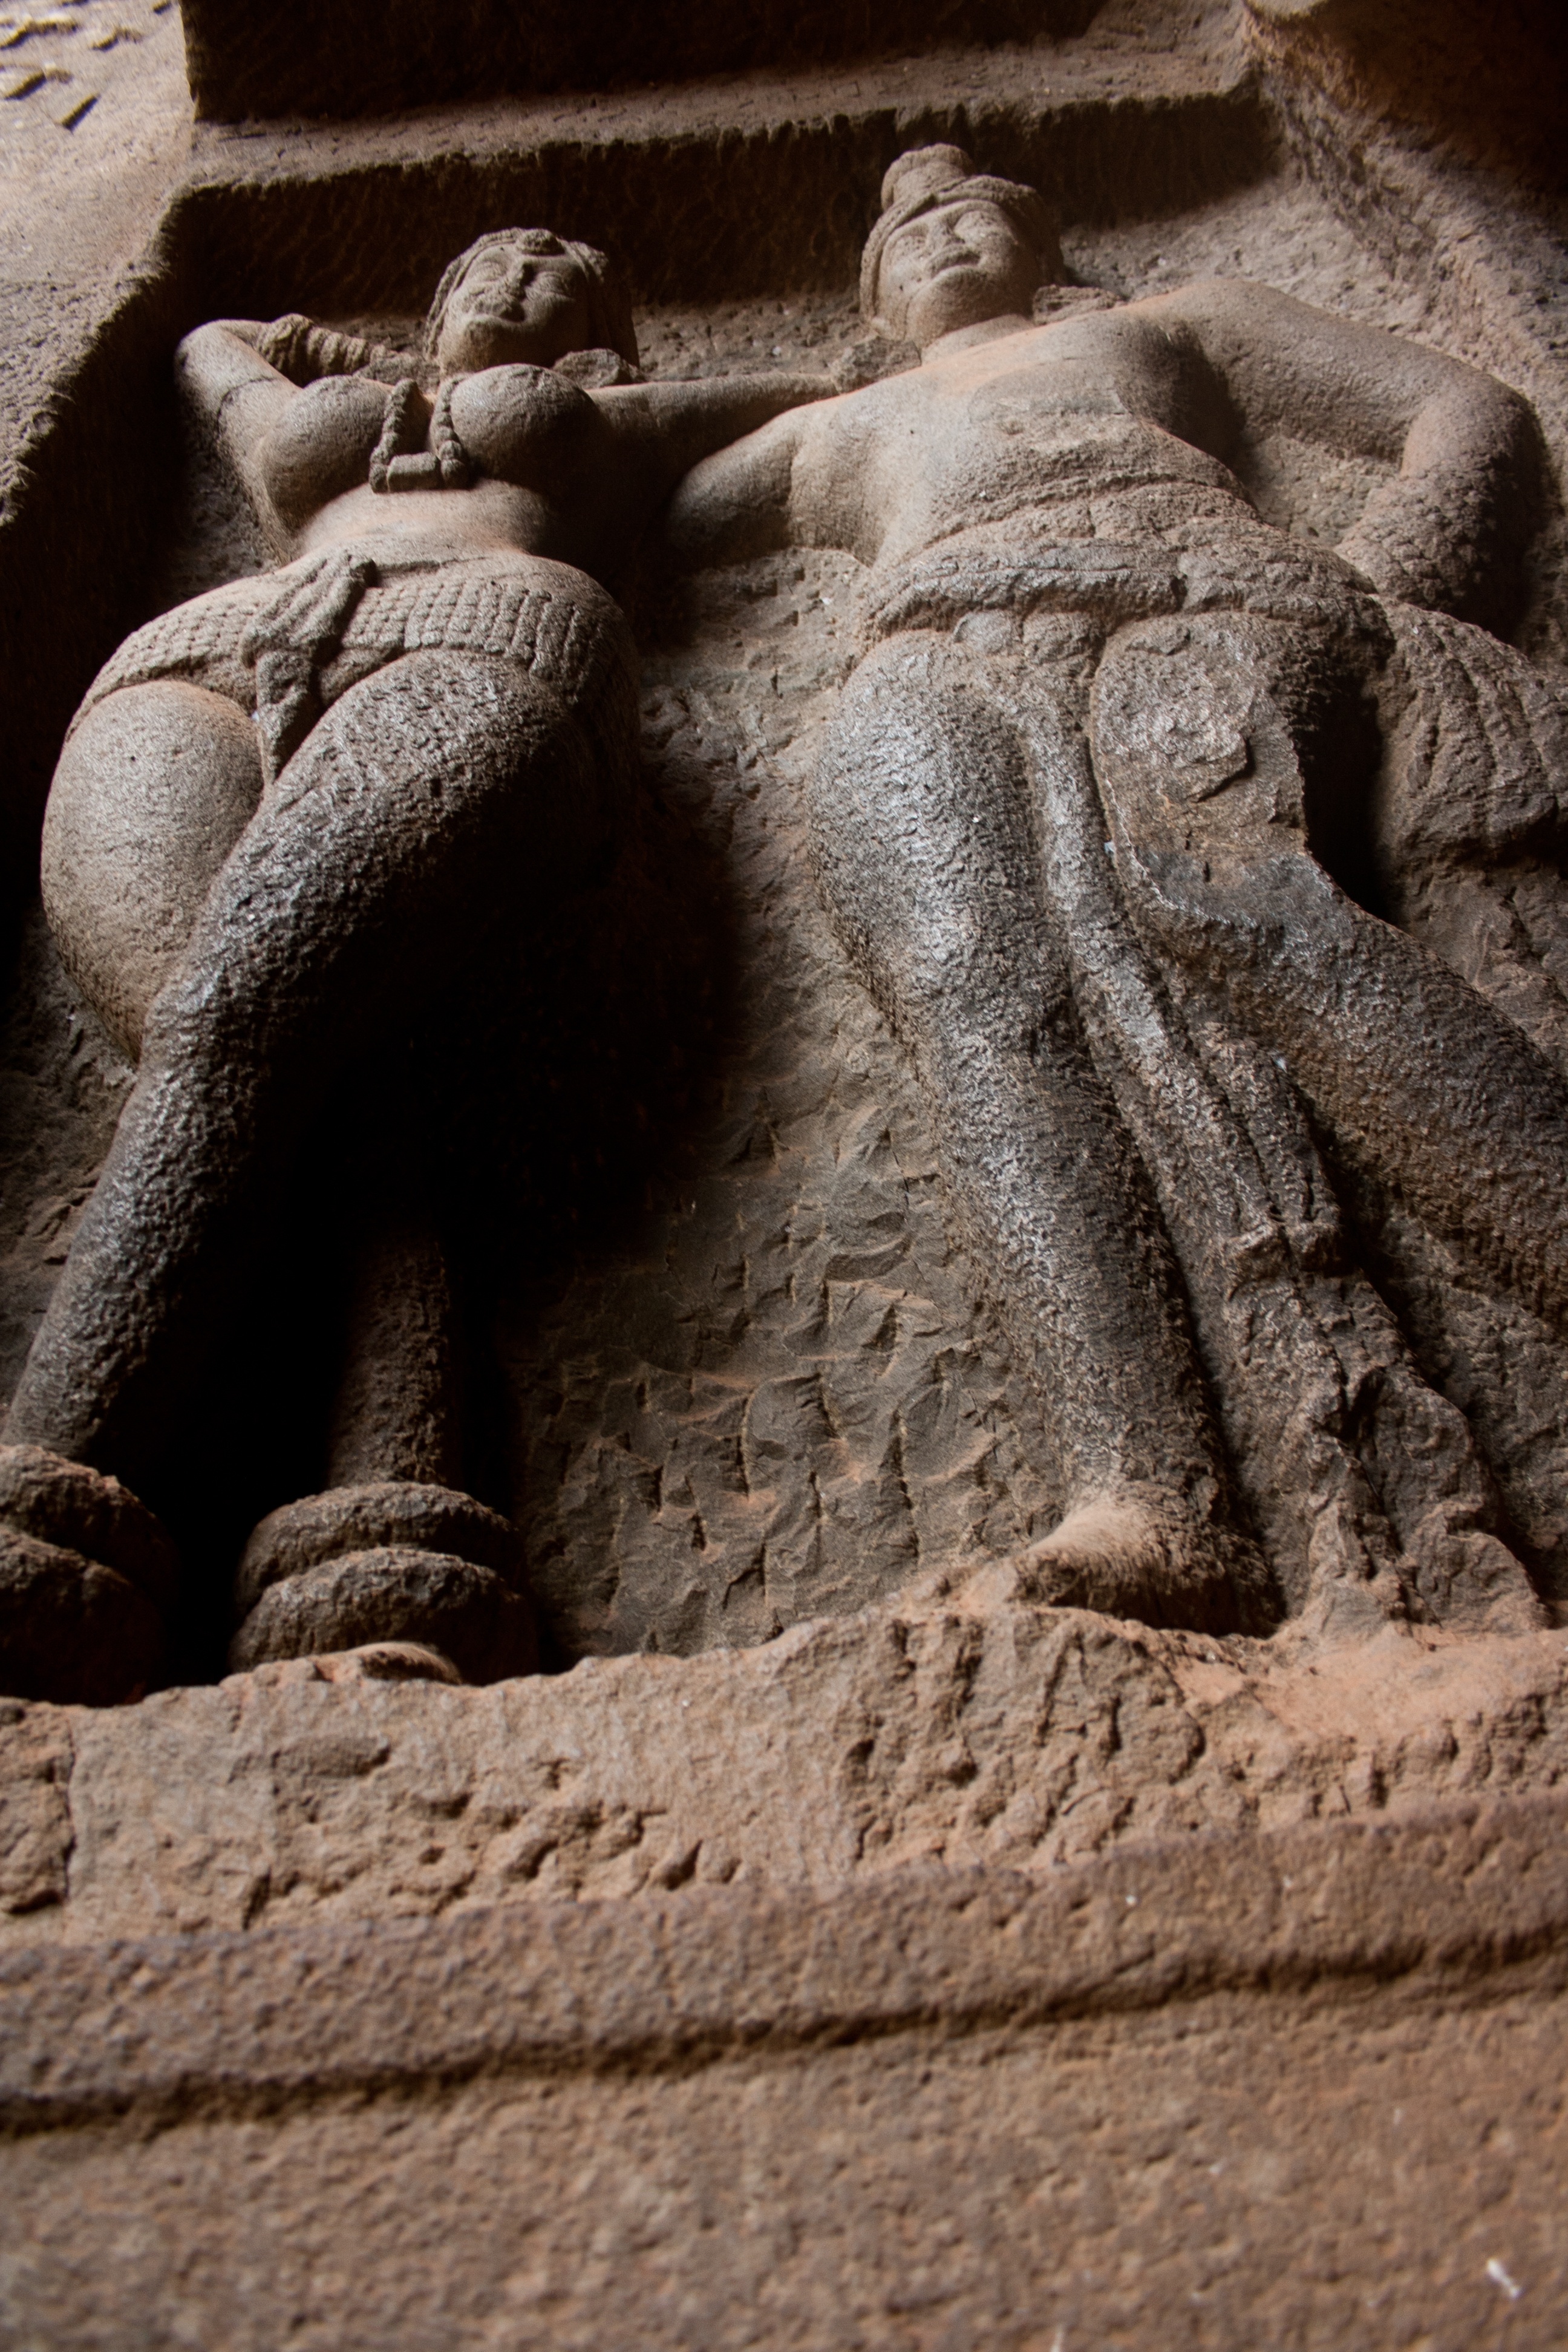
sand, rock, wood, monument, statue, buddhism, close up, sculpture, art, temple, photograph, image, india, carving, relief, figurines, indian, caves, mythology, stone carving, ancient history, karla caves, stone carvings